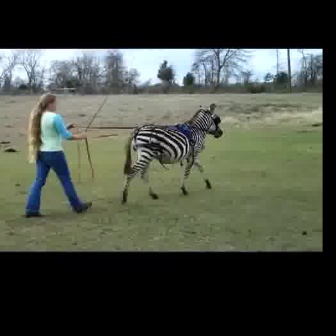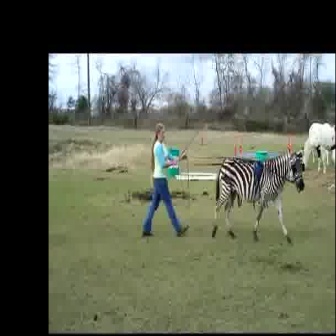
  Please identify the target specified by the bounding box [120,101,224,205] in the first image and locate it in the second image. Return the coordinates in [x_min,y_min,x_max,y_max] format.
Answer: [210,147,304,242]